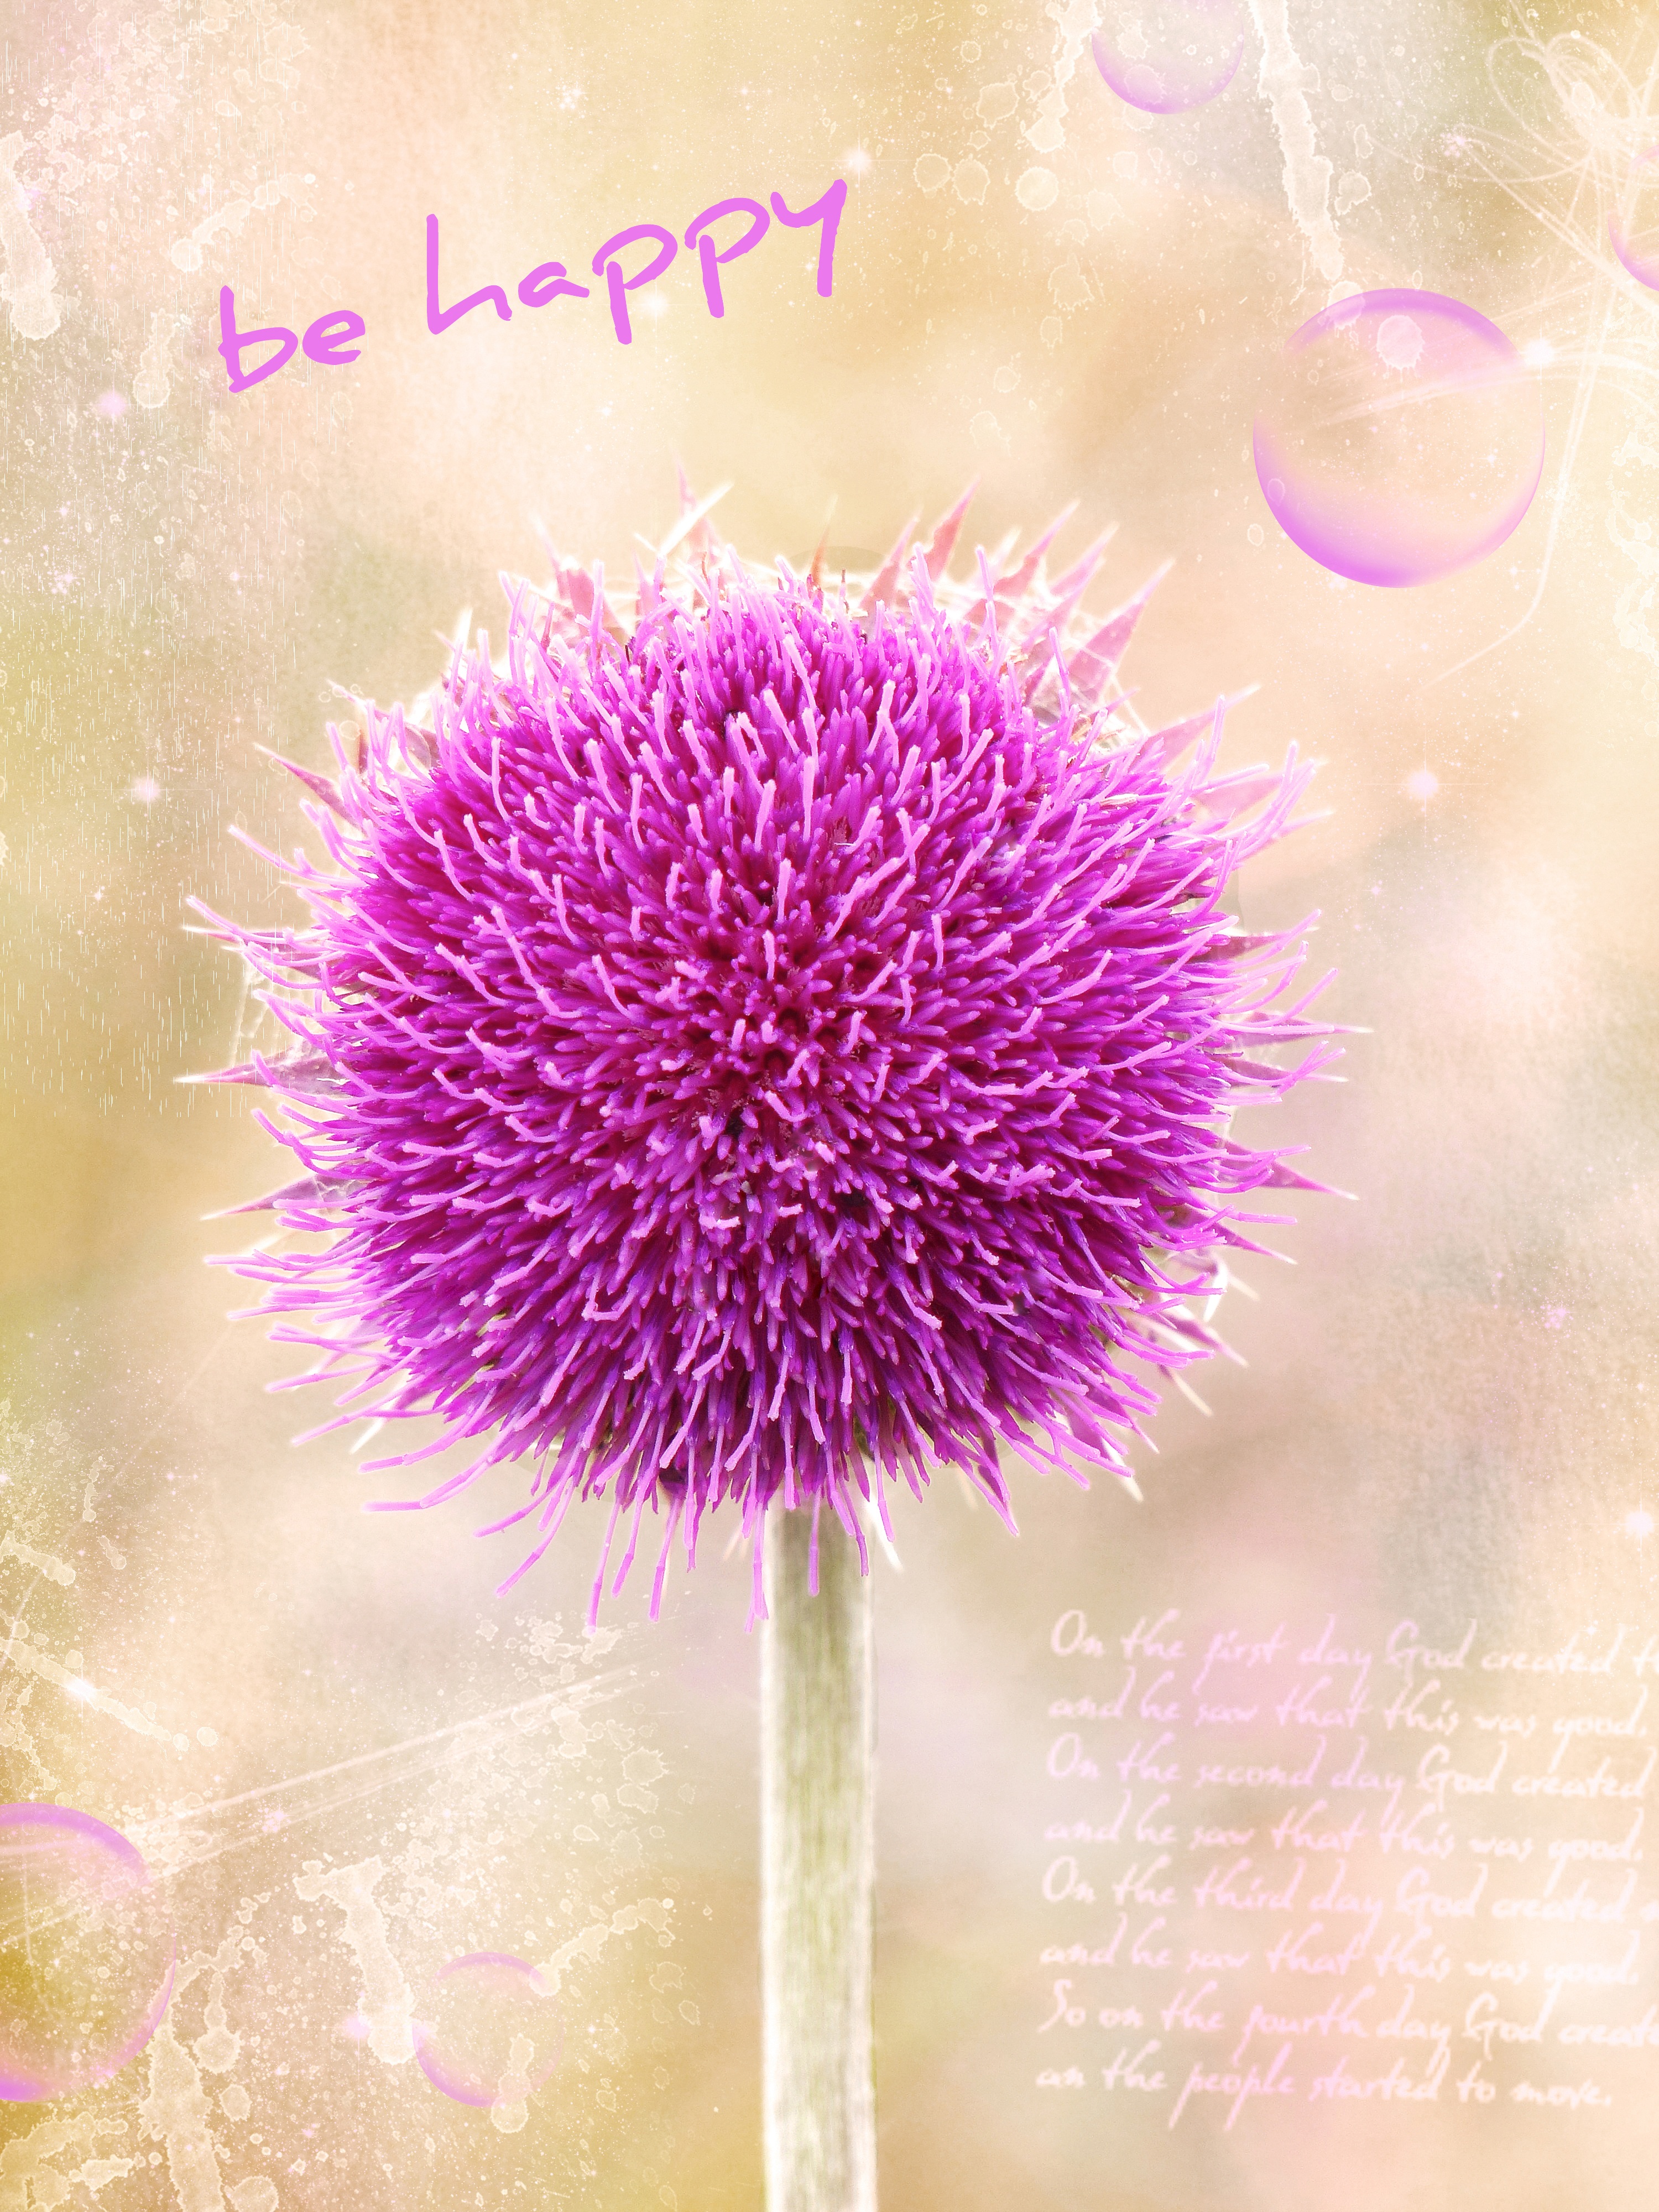
plant, flower, purple, petal, pink, flora, close up, thistle, greeting card, flowering plant, daisy family, land plant, spiny thistle